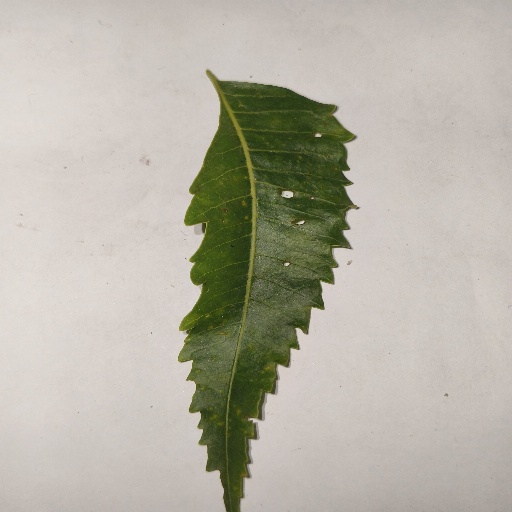
Species: Neem
Leaf condition: Shot Hole Leaf